Doctor Who specials (2013)

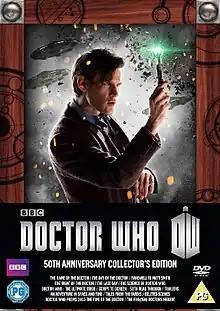
DVD box set cover art

The 2013 specials of the British science fiction television programme "Doctor Who" are two additional episodes following the programme's seventh series. In addition to the traditional Christmas episode broadcast on 25 December 2013, a feature of the revived series since 2005, there was also a special celebrating the 50th anniversary of the programme broadcast on 23 November 2013, both airing on BBC One.